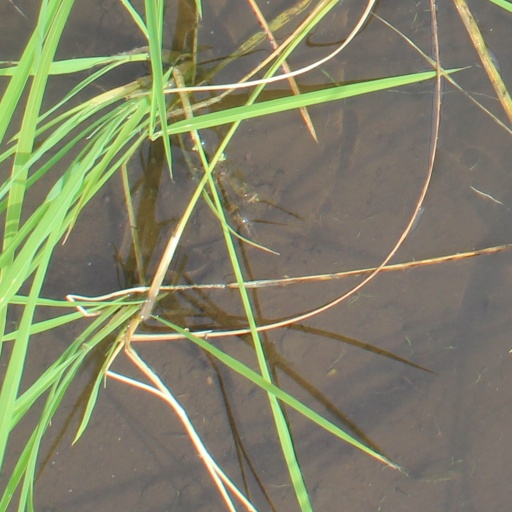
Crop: rice